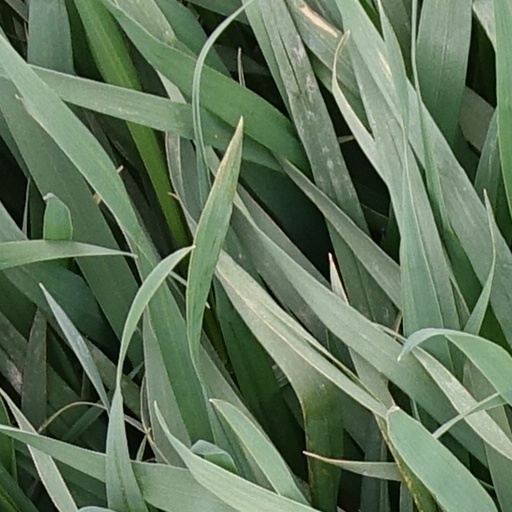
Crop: wheat